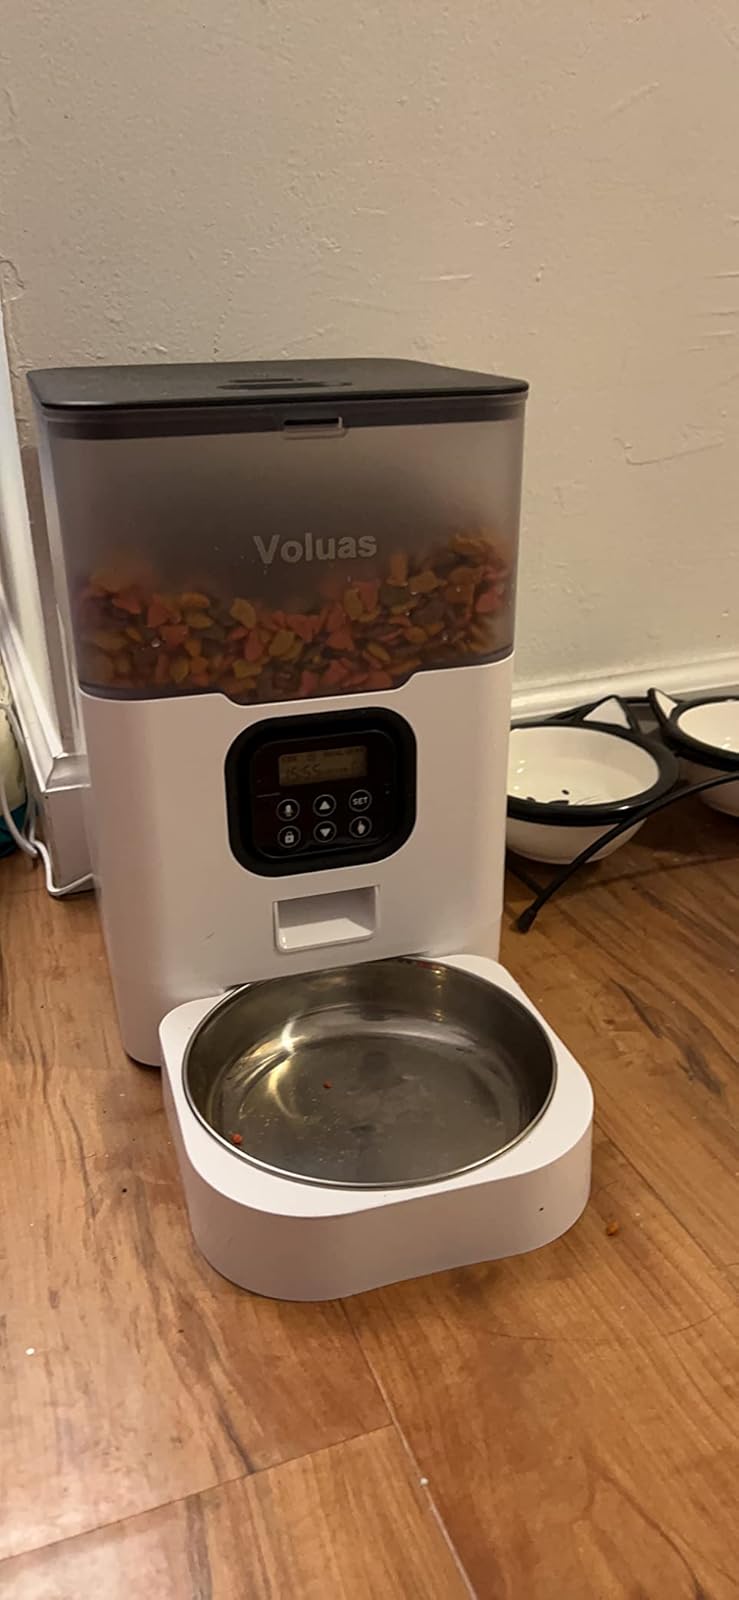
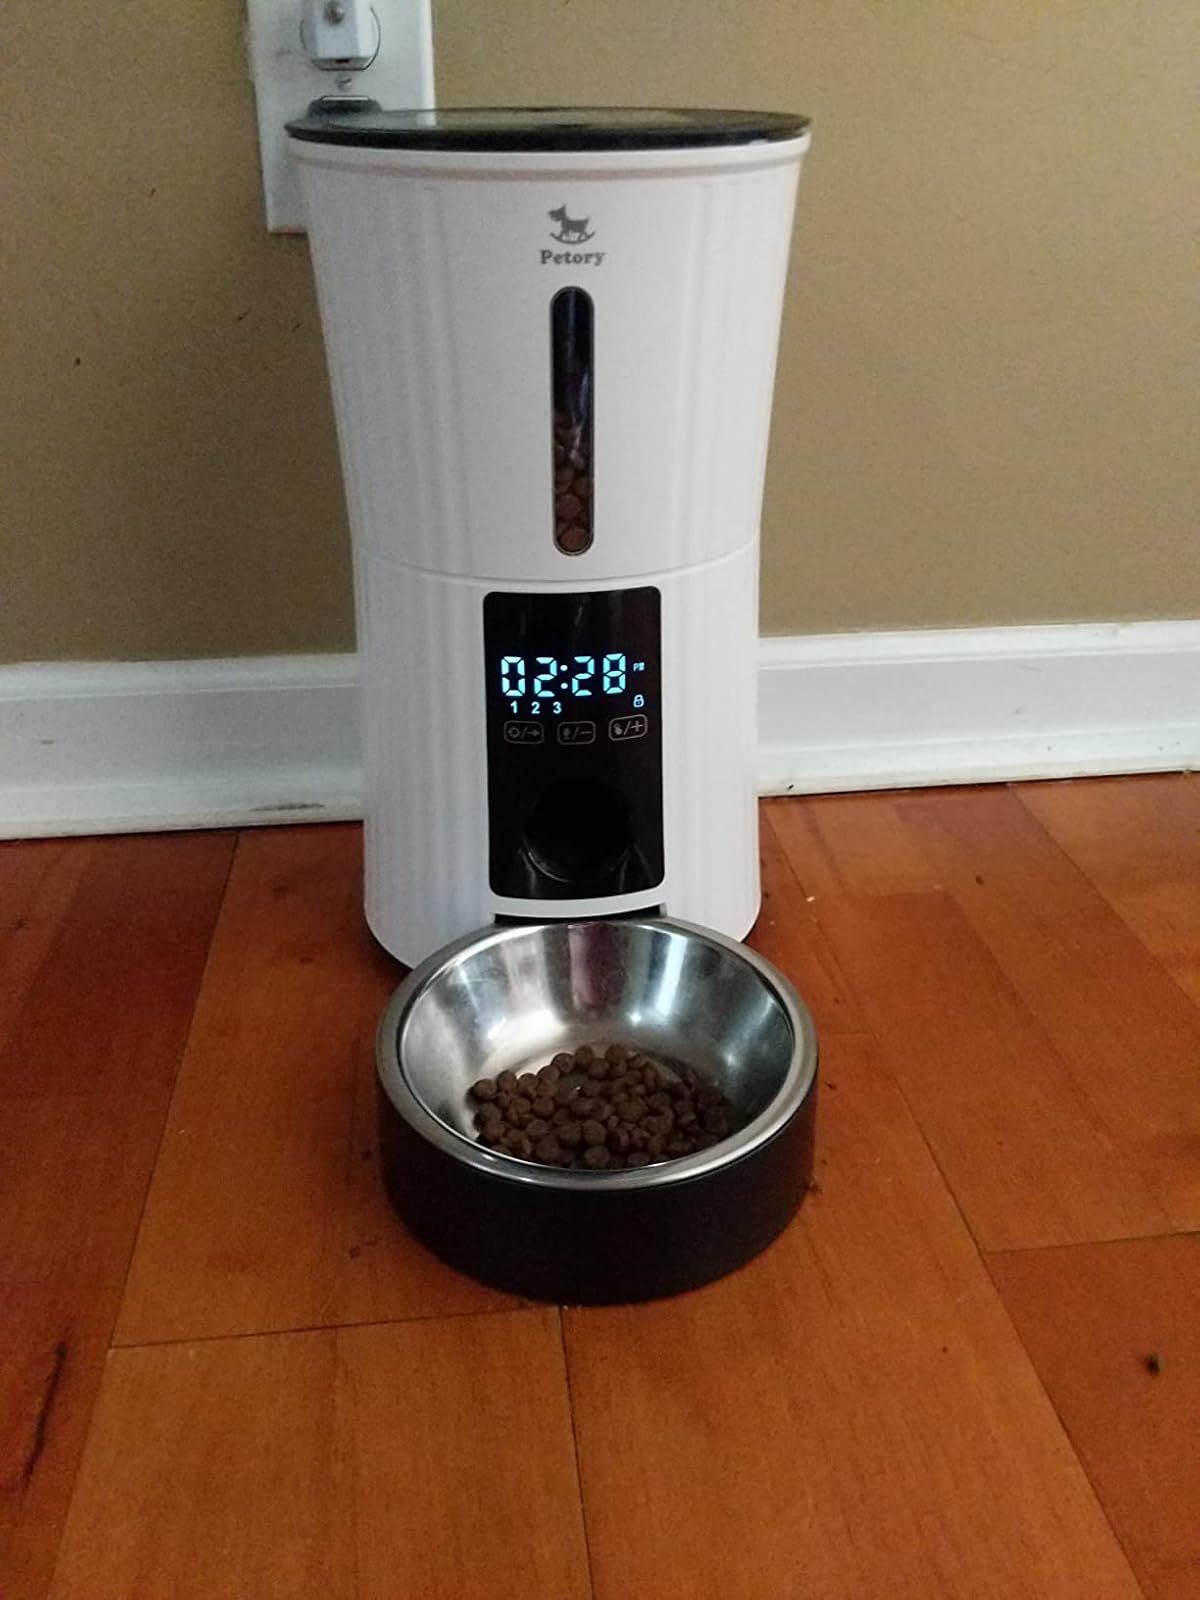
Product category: items_feeder
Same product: no